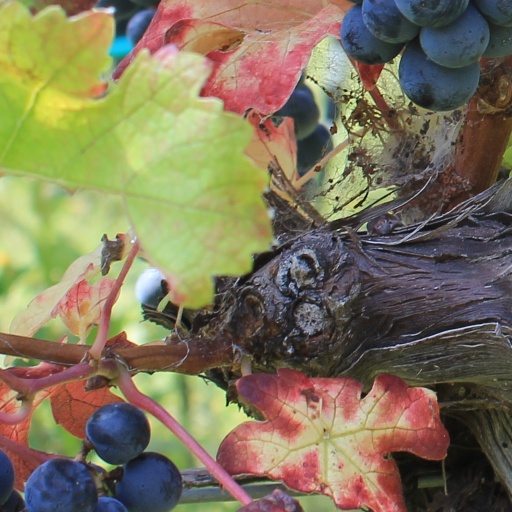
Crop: grape